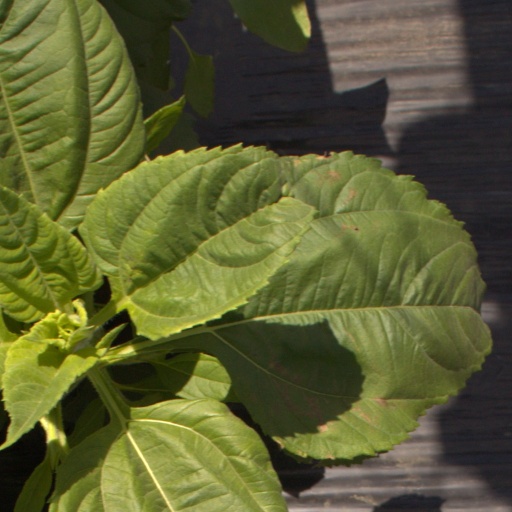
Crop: Jerusalem artichoke